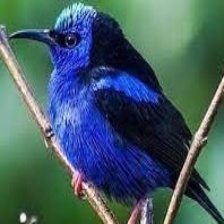
Species: RED LEGGED HONEYCREEPER
Scientific name: CYANERPES CYANEUS